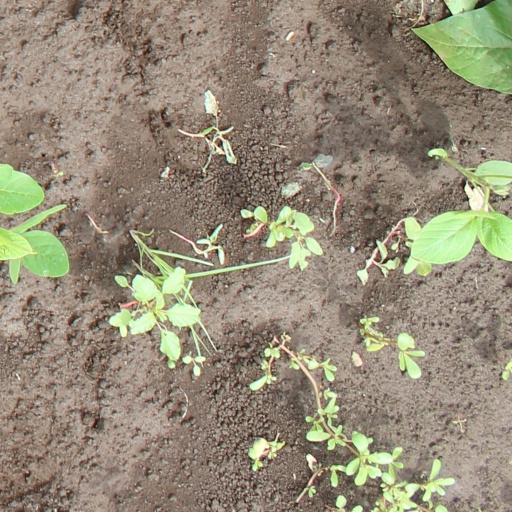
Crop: soybean